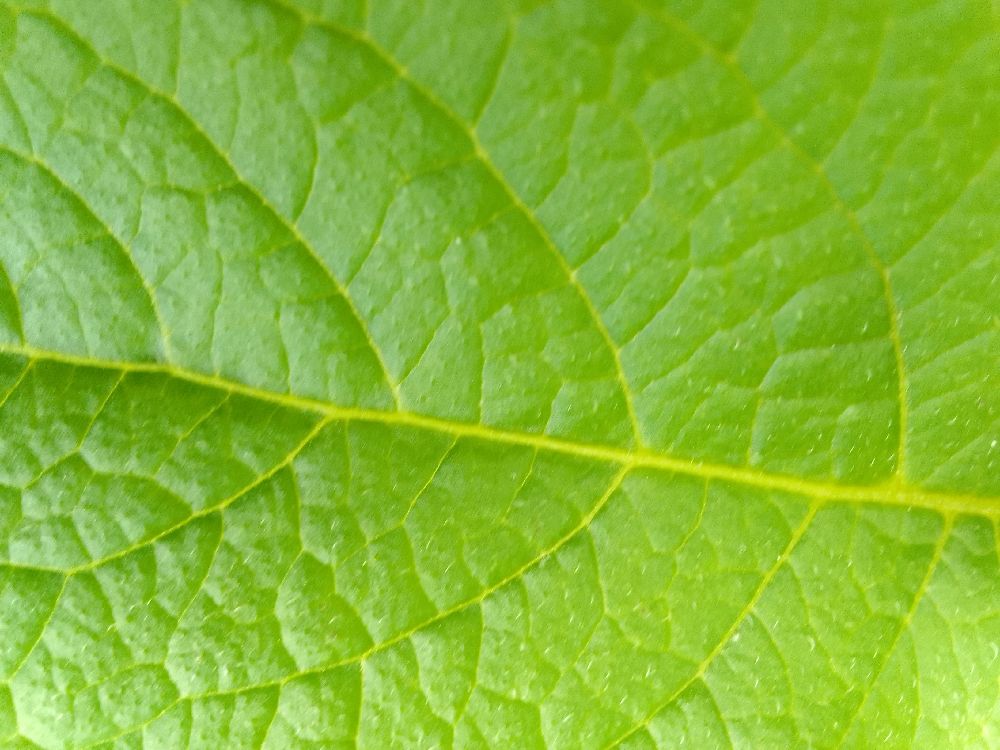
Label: Healthy